Pablo Und Destruktion

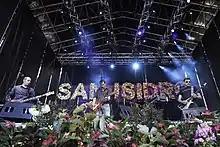
Pablo Und Destruktion performing in Madrid in 2018

Pablo Und Destruktion is a music project by Pablo García and originating from the region of Asturias in Spain. Pablo Und Destruktion first started by self-releasing a series of music videos on Vimeo, which ended up earning them an article on the widely popular Spain rock magazine MondoSonoro. As of 2017 they have over 5,000 fans on their Facebook page.